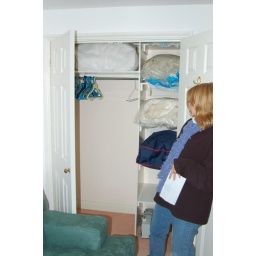
Guest bedroom has built in's around a desk under the window, will be the office